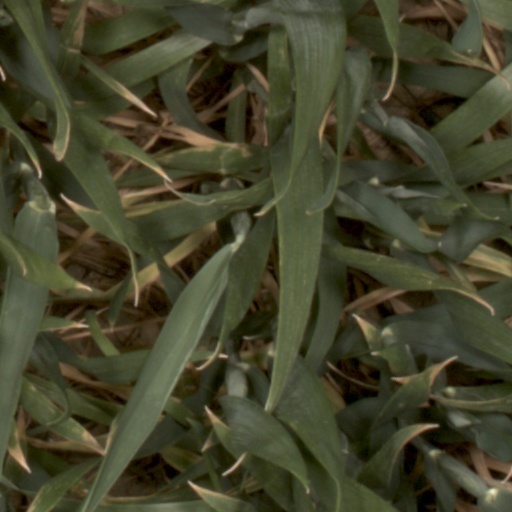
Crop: wheat